Balsfjord Municipality

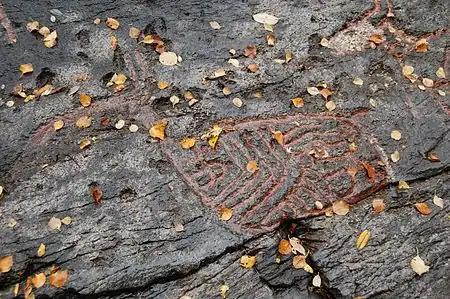
Bukkhammeren: rock carving from 4600 BCE at Tennes.

Balsfjord Municipality is responsible for primary education (through 10th grade), outpatient health services, senior citizen services, welfare and other social services, zoning, economic development, and municipal roads and utilities. The municipality is governed by a municipal council of directly elected representatives. The mayor is indirectly elected by a vote of the municipal council. The municipality is under the jurisdiction of the Nord-Troms og Senja District Court and the Hålogaland Court of Appeal.